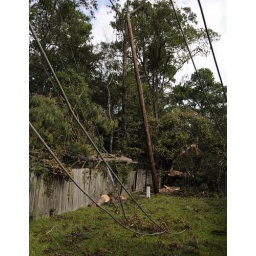
Damaged corner pole behind a customer's house in Humble Tx.. on Friday, September 19, 2008.